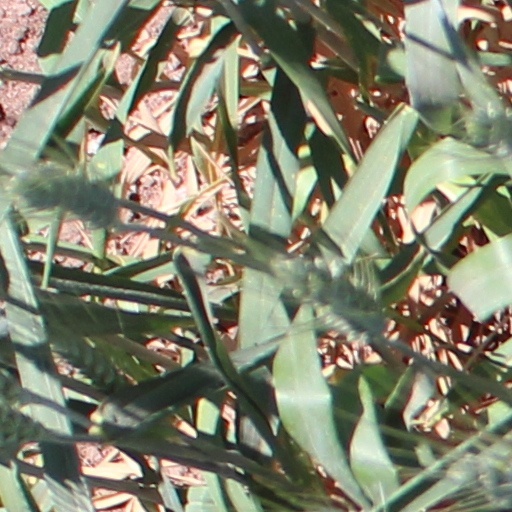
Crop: wheat